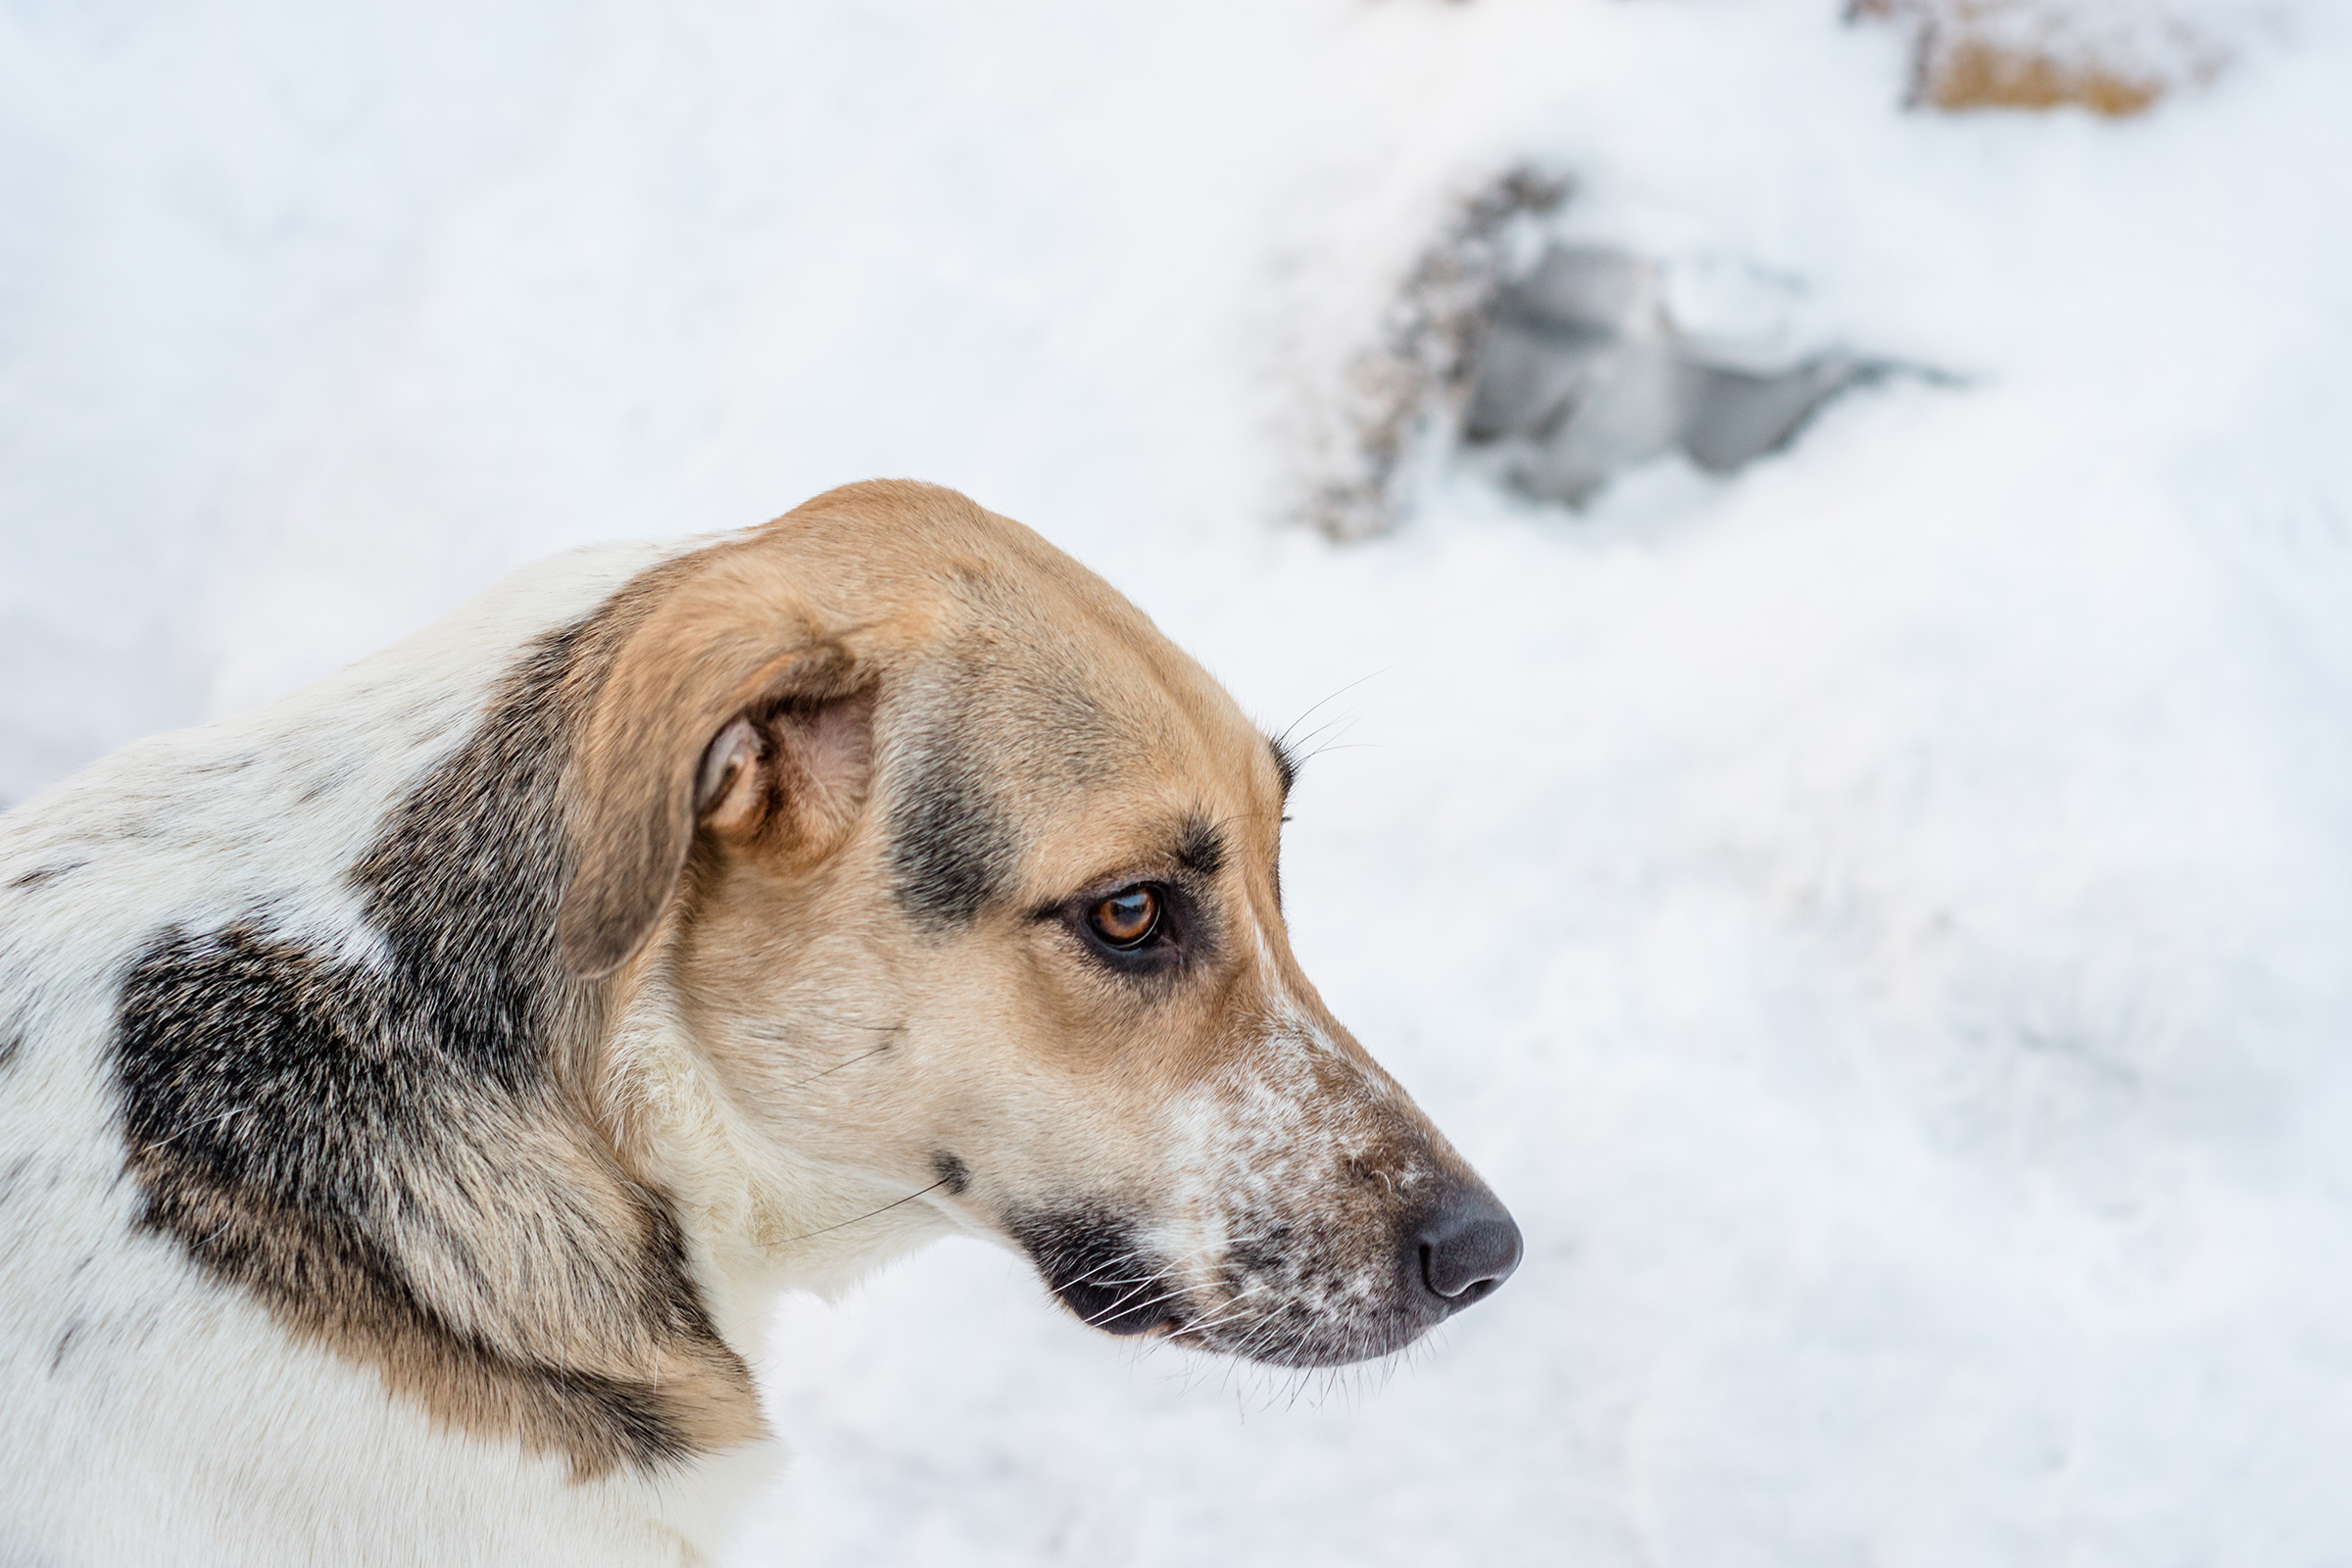
dog, winter, day, snow, vertebrate, dog breed, mammal, canidae, snout, carnivore, nose, street dog, rafeiro do alentejo, fur, rare breed dog, fawn, anatolian shepherd dog